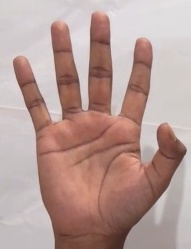
ASL sign: 5